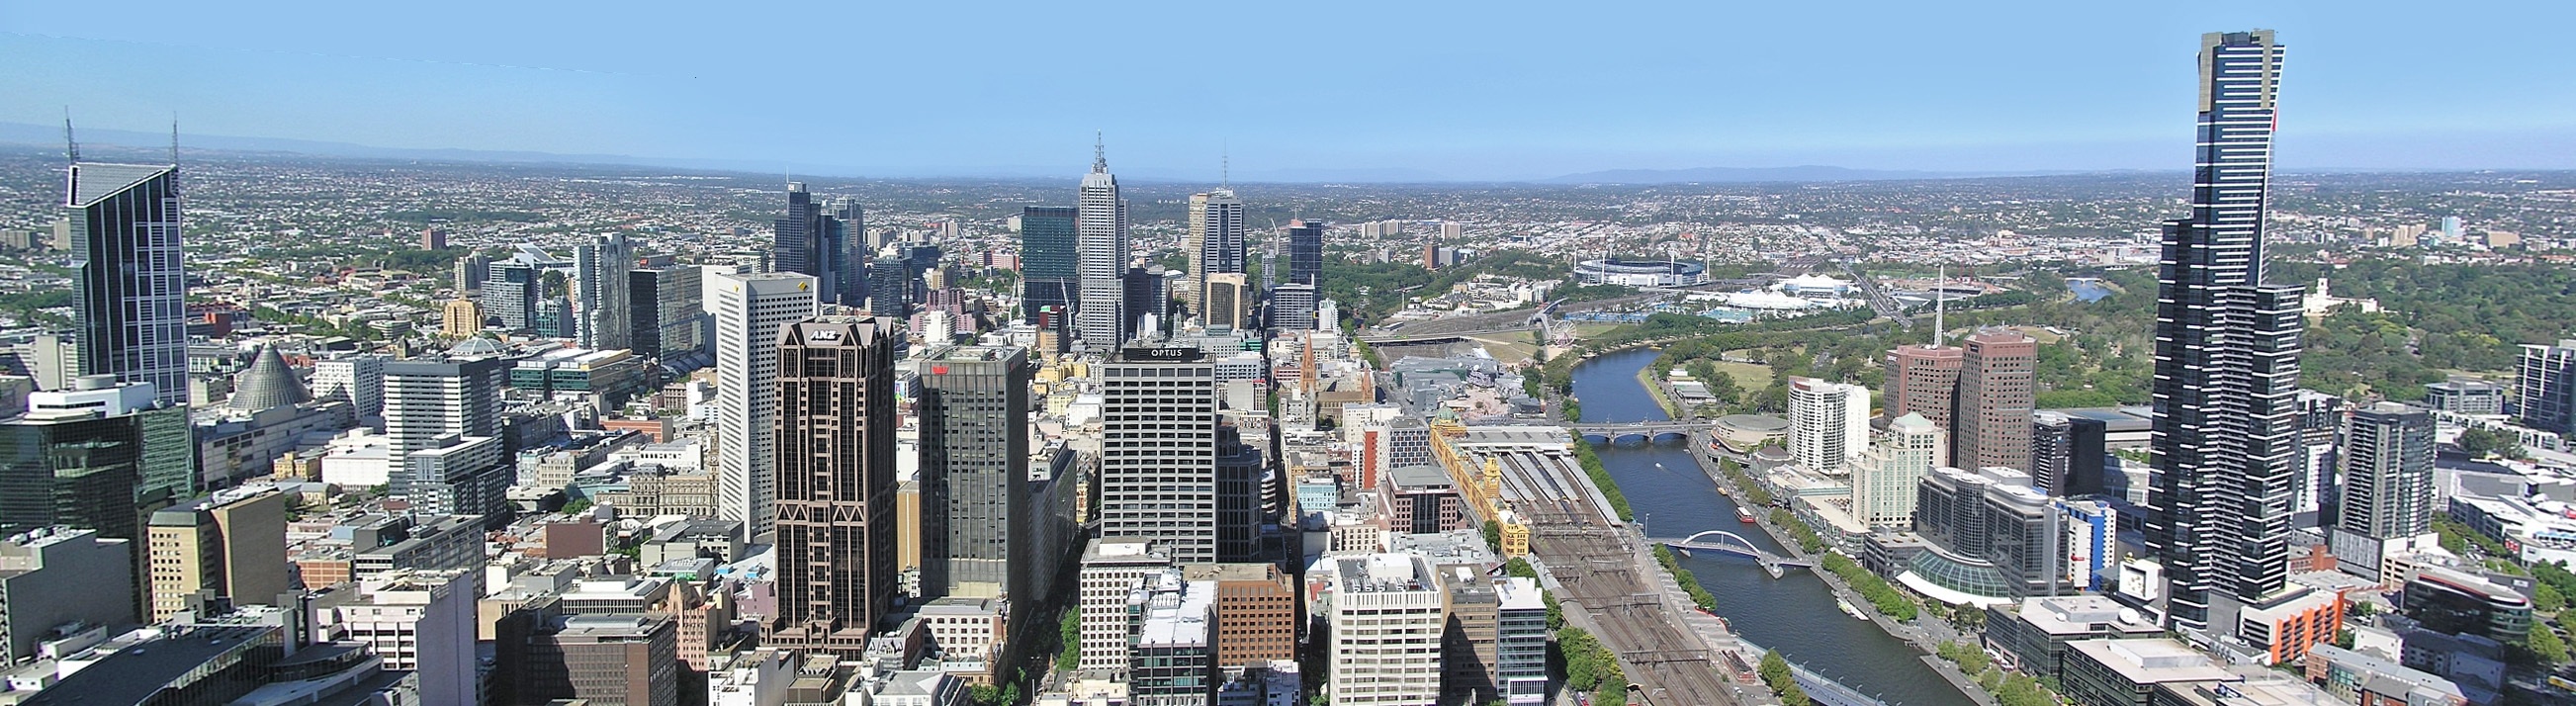
architecture, skyline, city, skyscraper, cityscape, panorama, downtown, tower, plaza, landmark, business, metropolitan, tower block, australia, center, centre, metropolis, neighbourhood, residential area, metropolitan area, melbourne panorama, central business district